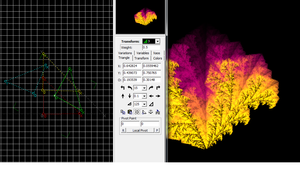
document créé sous apophysis
En mathématiques le théorème du collage établit l'existence d'une technique constructive d'approximations de tout ensemble compact de points dans l'espace euclidien par l'attracteur d'un système de fonctions itérées, à tout degré de précision souhaité.